Eugénie Bastié

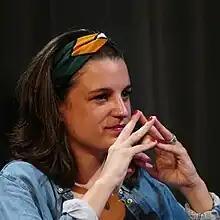
Bastié in 2017

Eugénie Bastié (born 18 November 1991) is a French journalist and essayist. Bastié is a political commentator on television news channel CNews and a contributor to the conservative "Le Figaro" newspaper. She is the author of three books and numerous essays.